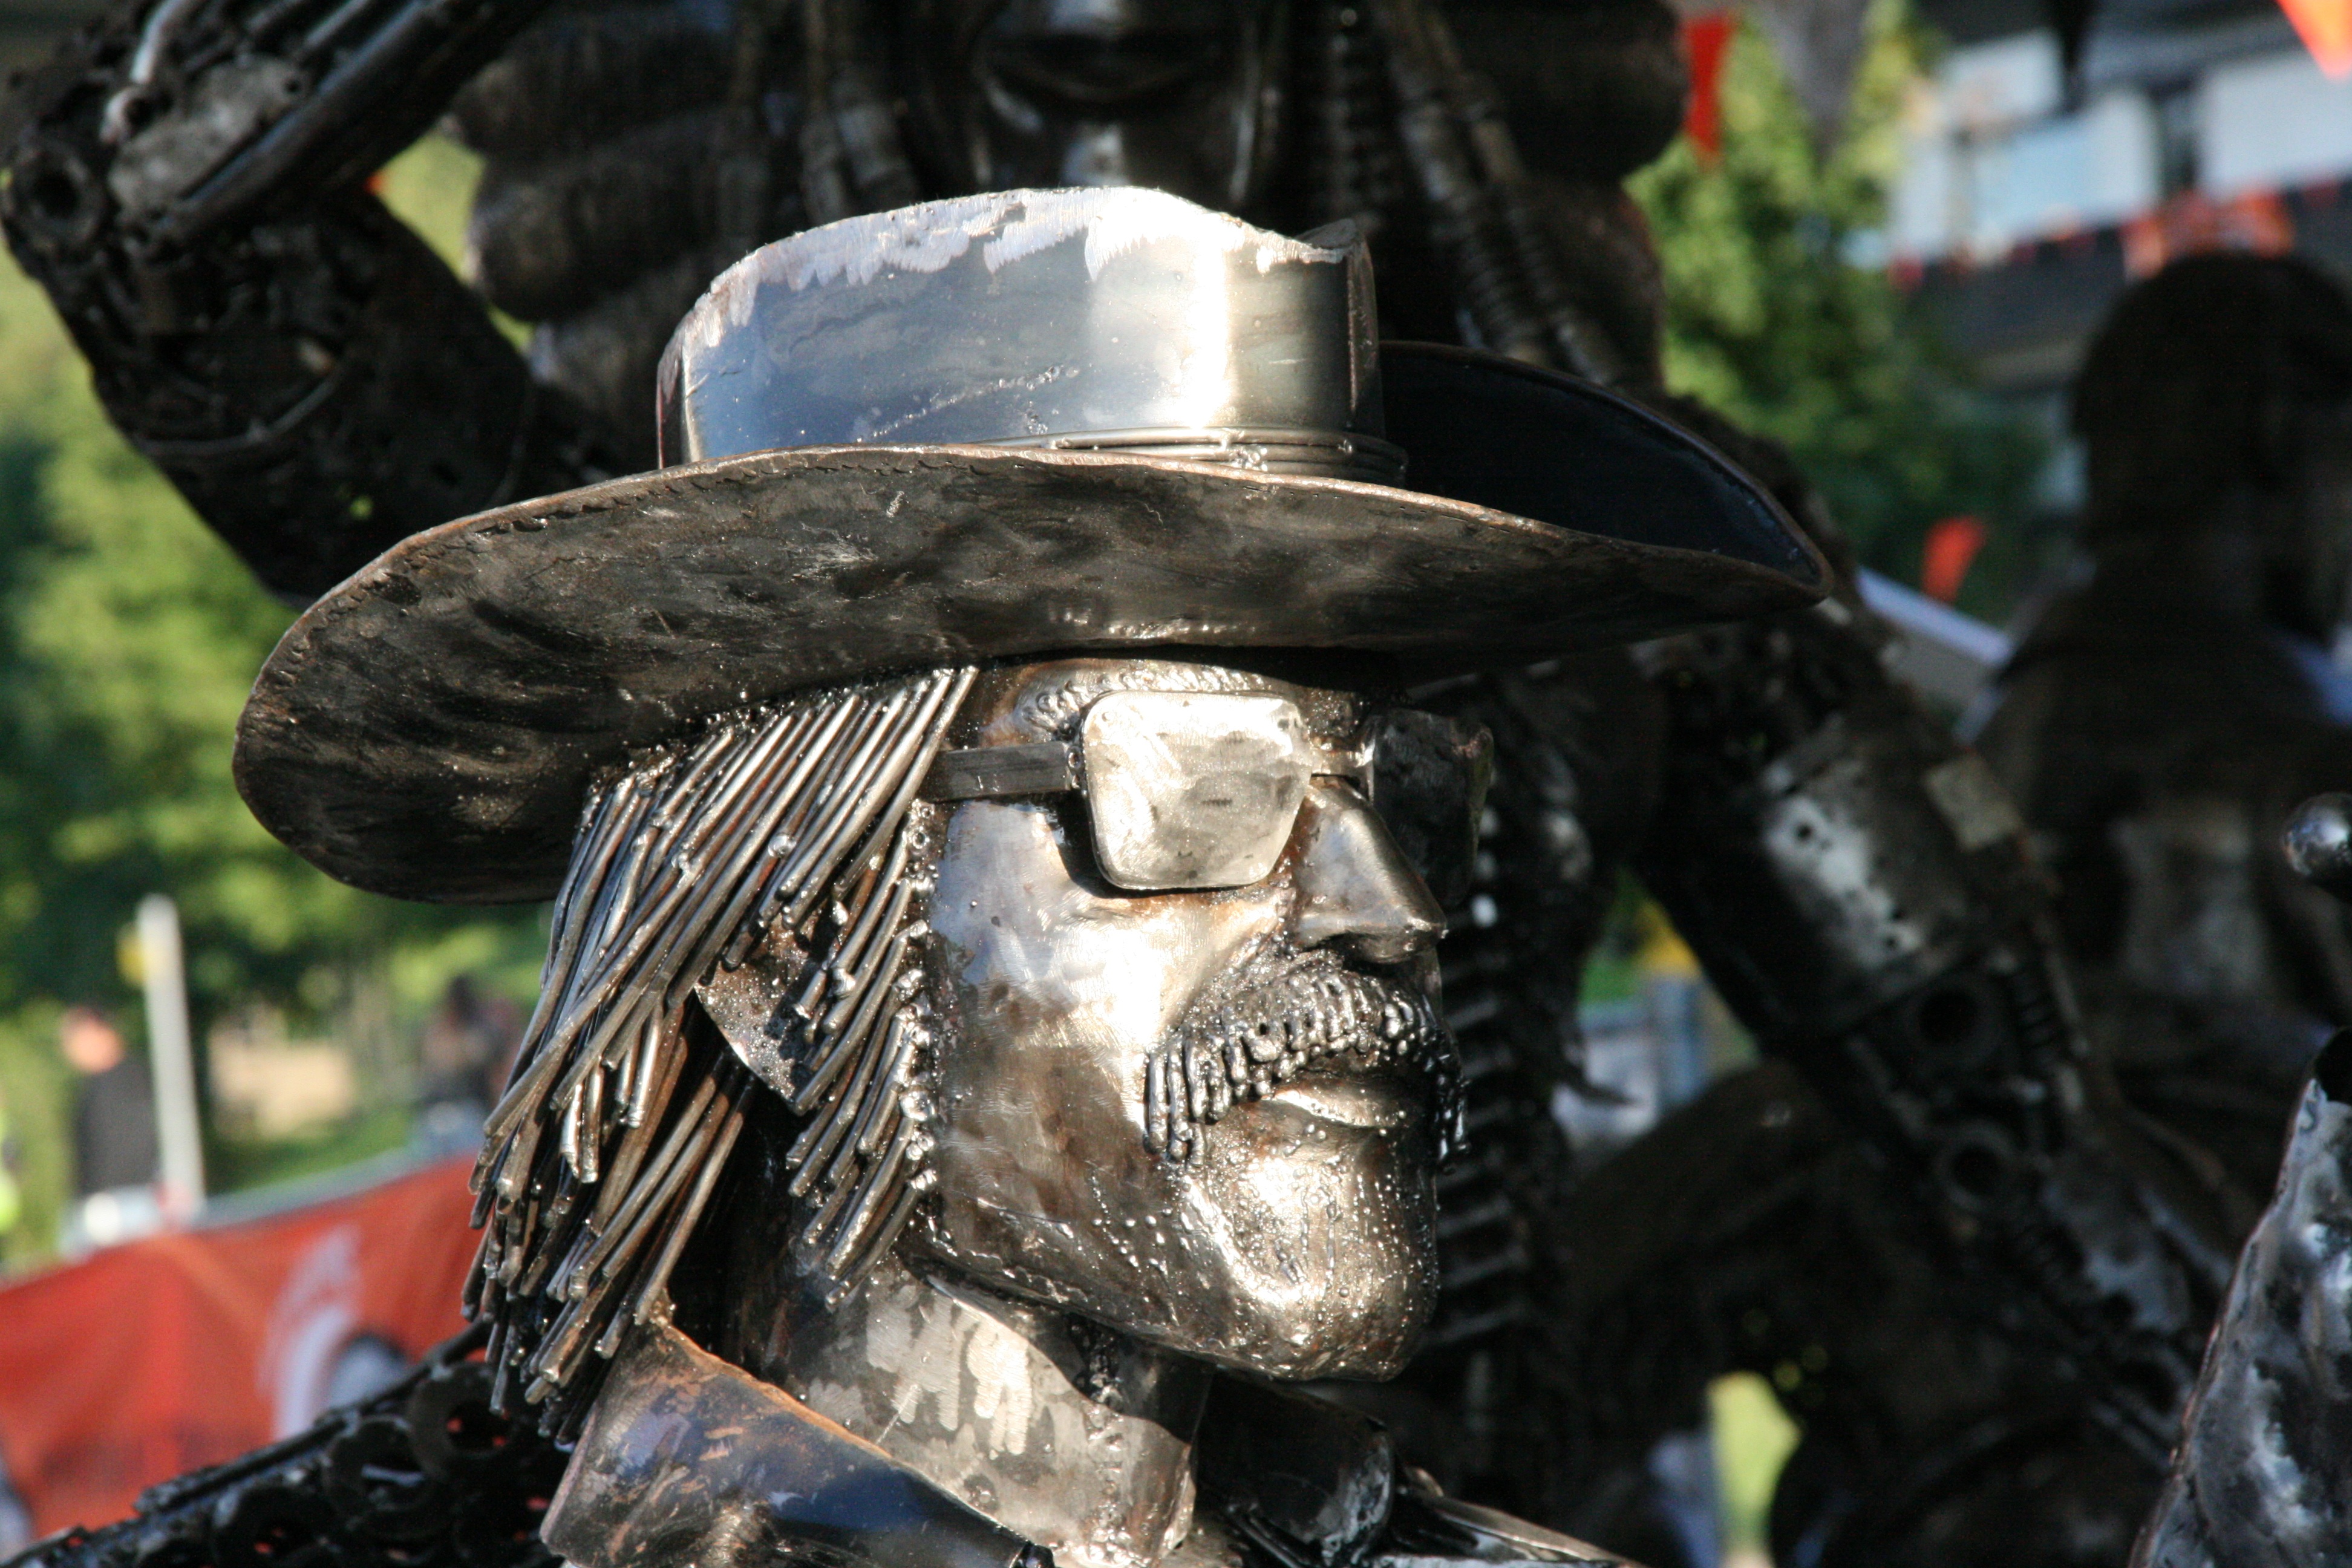
bicycle, vehicle, motorcycle, metal, sculpture, biker